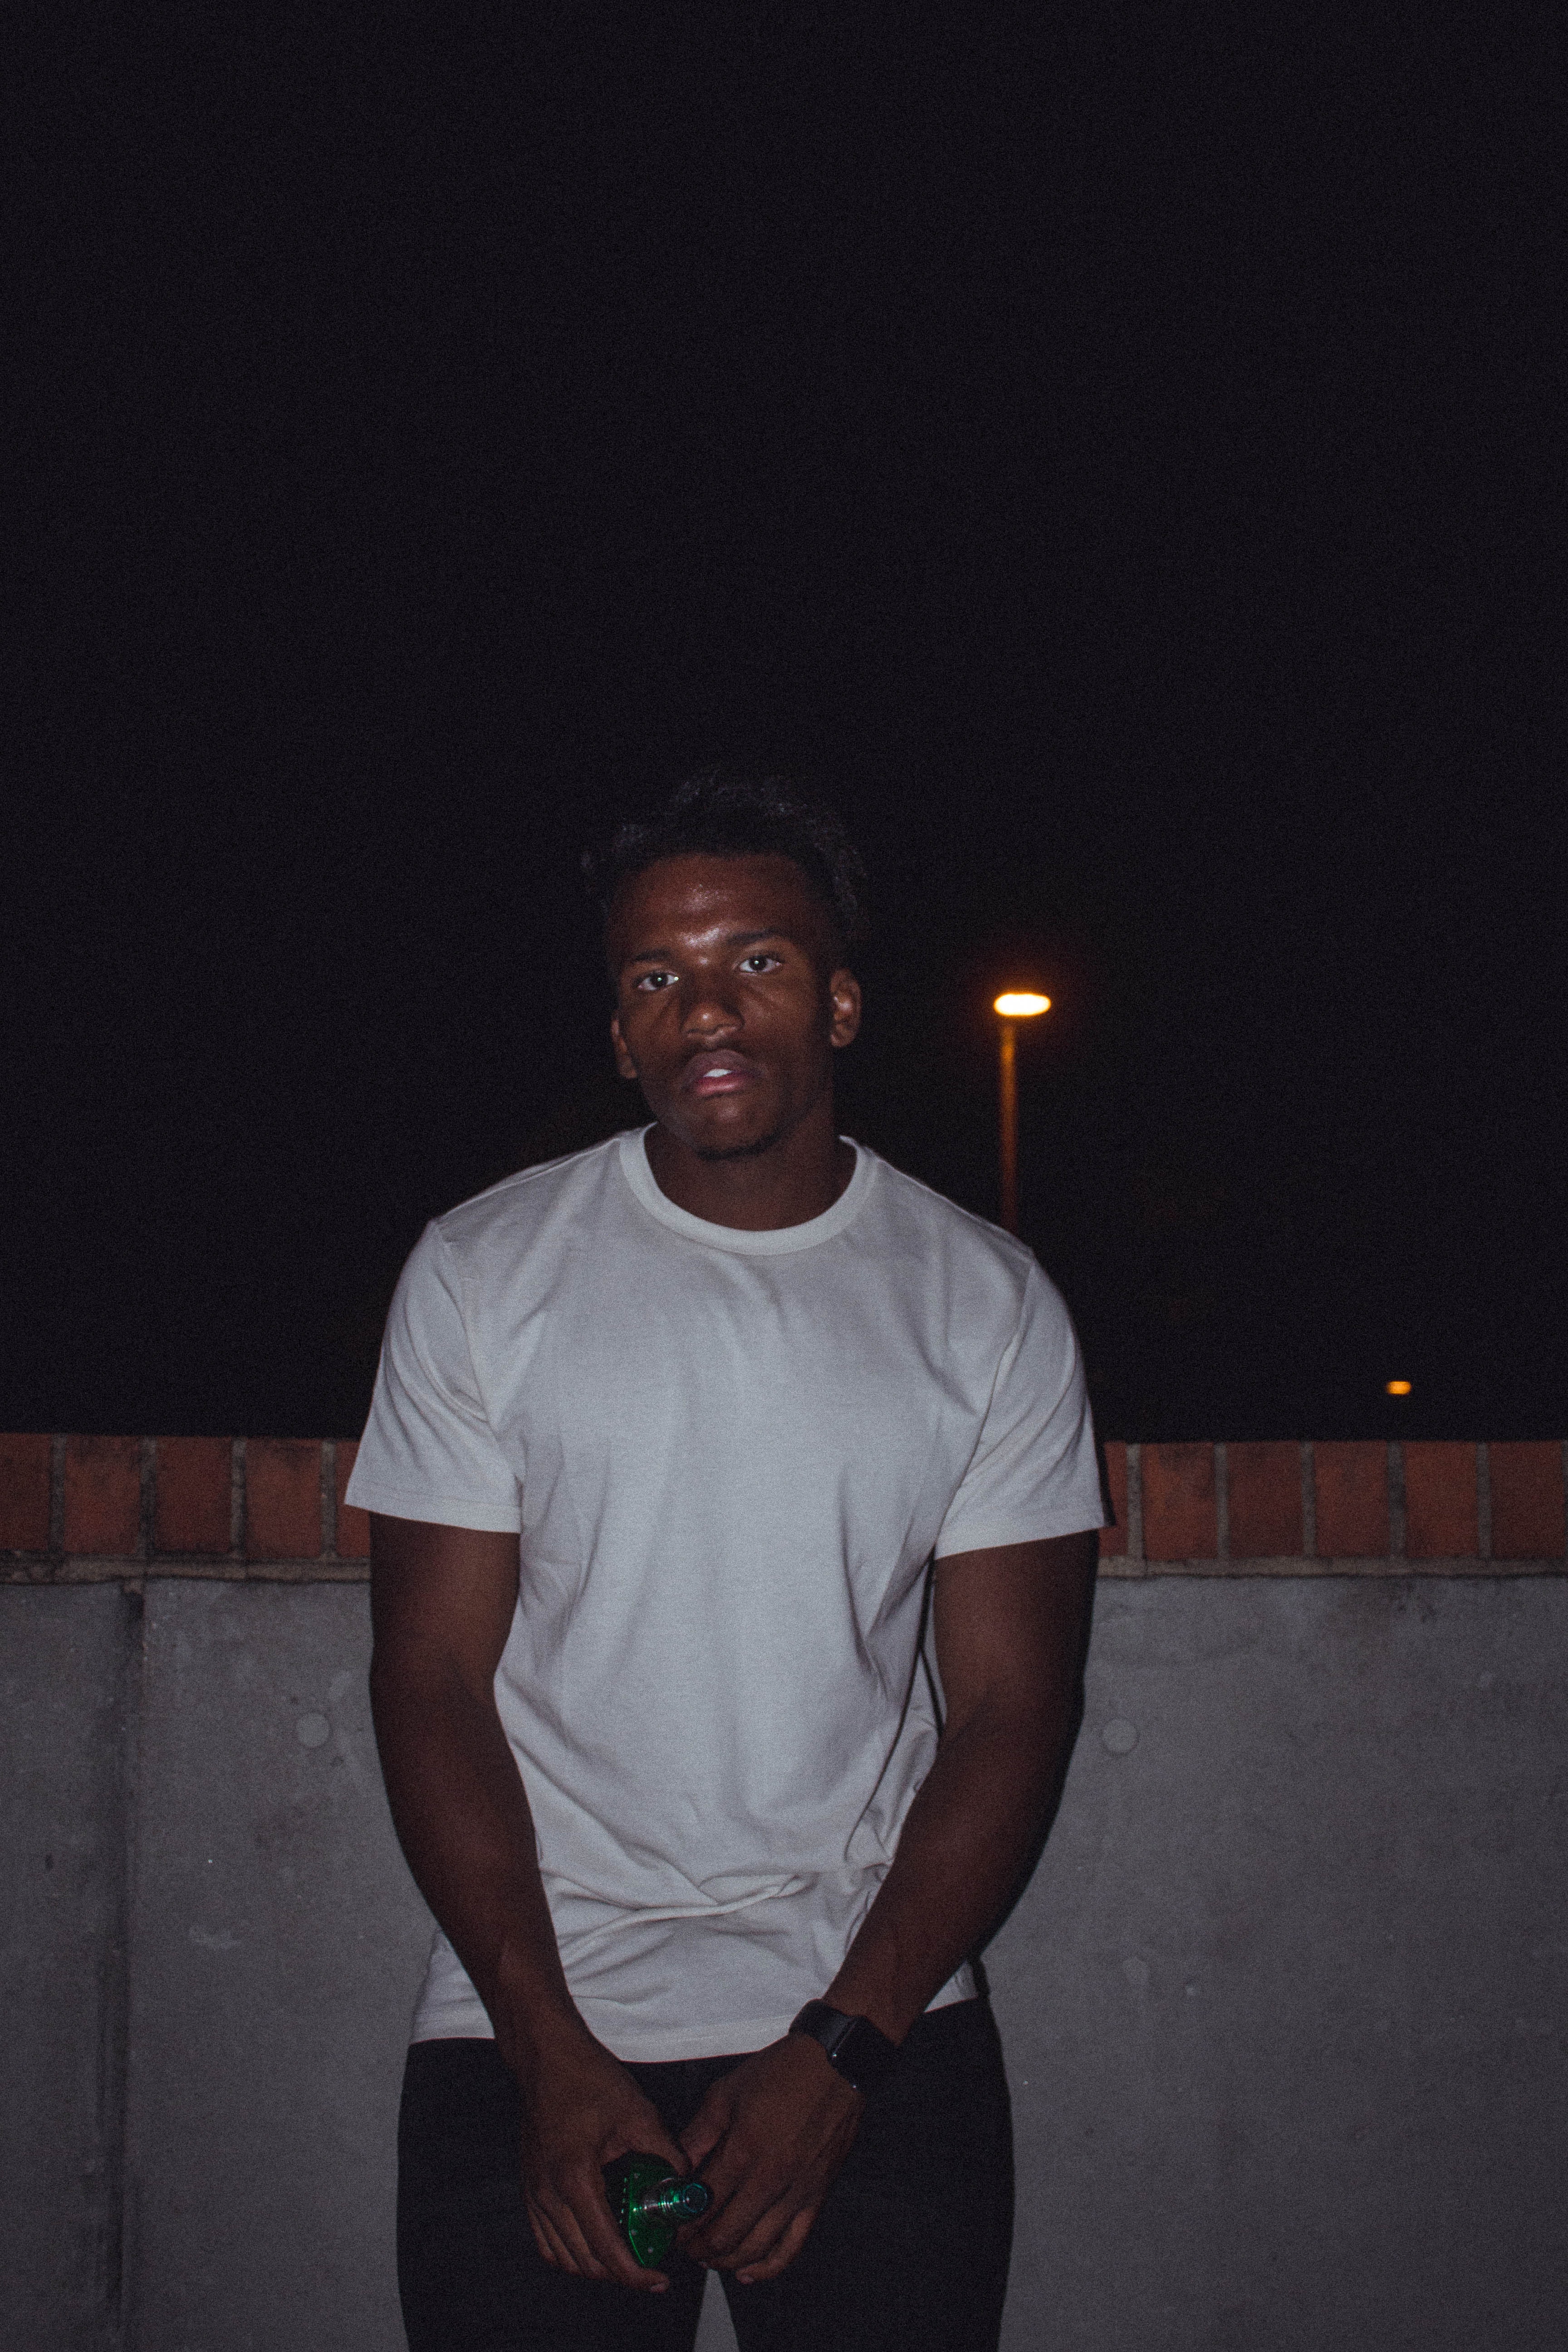
man, black, person, t shirt, night, fun, standing, light, male, facial hair, darkness, human body, human, cool, muscle, smile, midnight